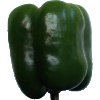
Label: Pepper Green 1